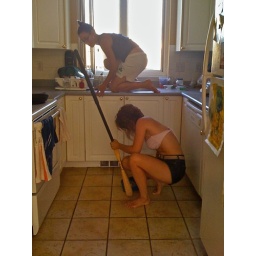
cat in me kitchen